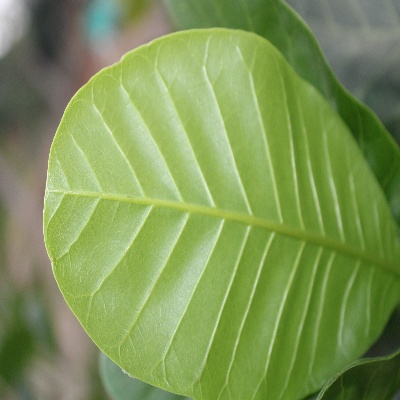
Crop: Cashew
Condition: healthy